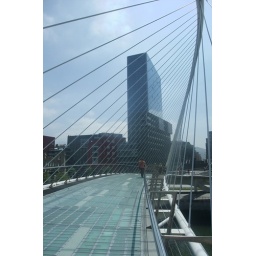
Pedestrian bridge in Bilbao. The glass floor is a little disturbing to cross.